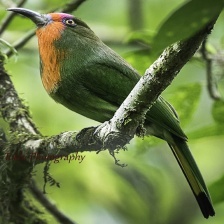
Species: RED BEARDED BEE EATER
Scientific name: NYCTYORNIS AMICTUS
ImageNet parent category: bee_eater